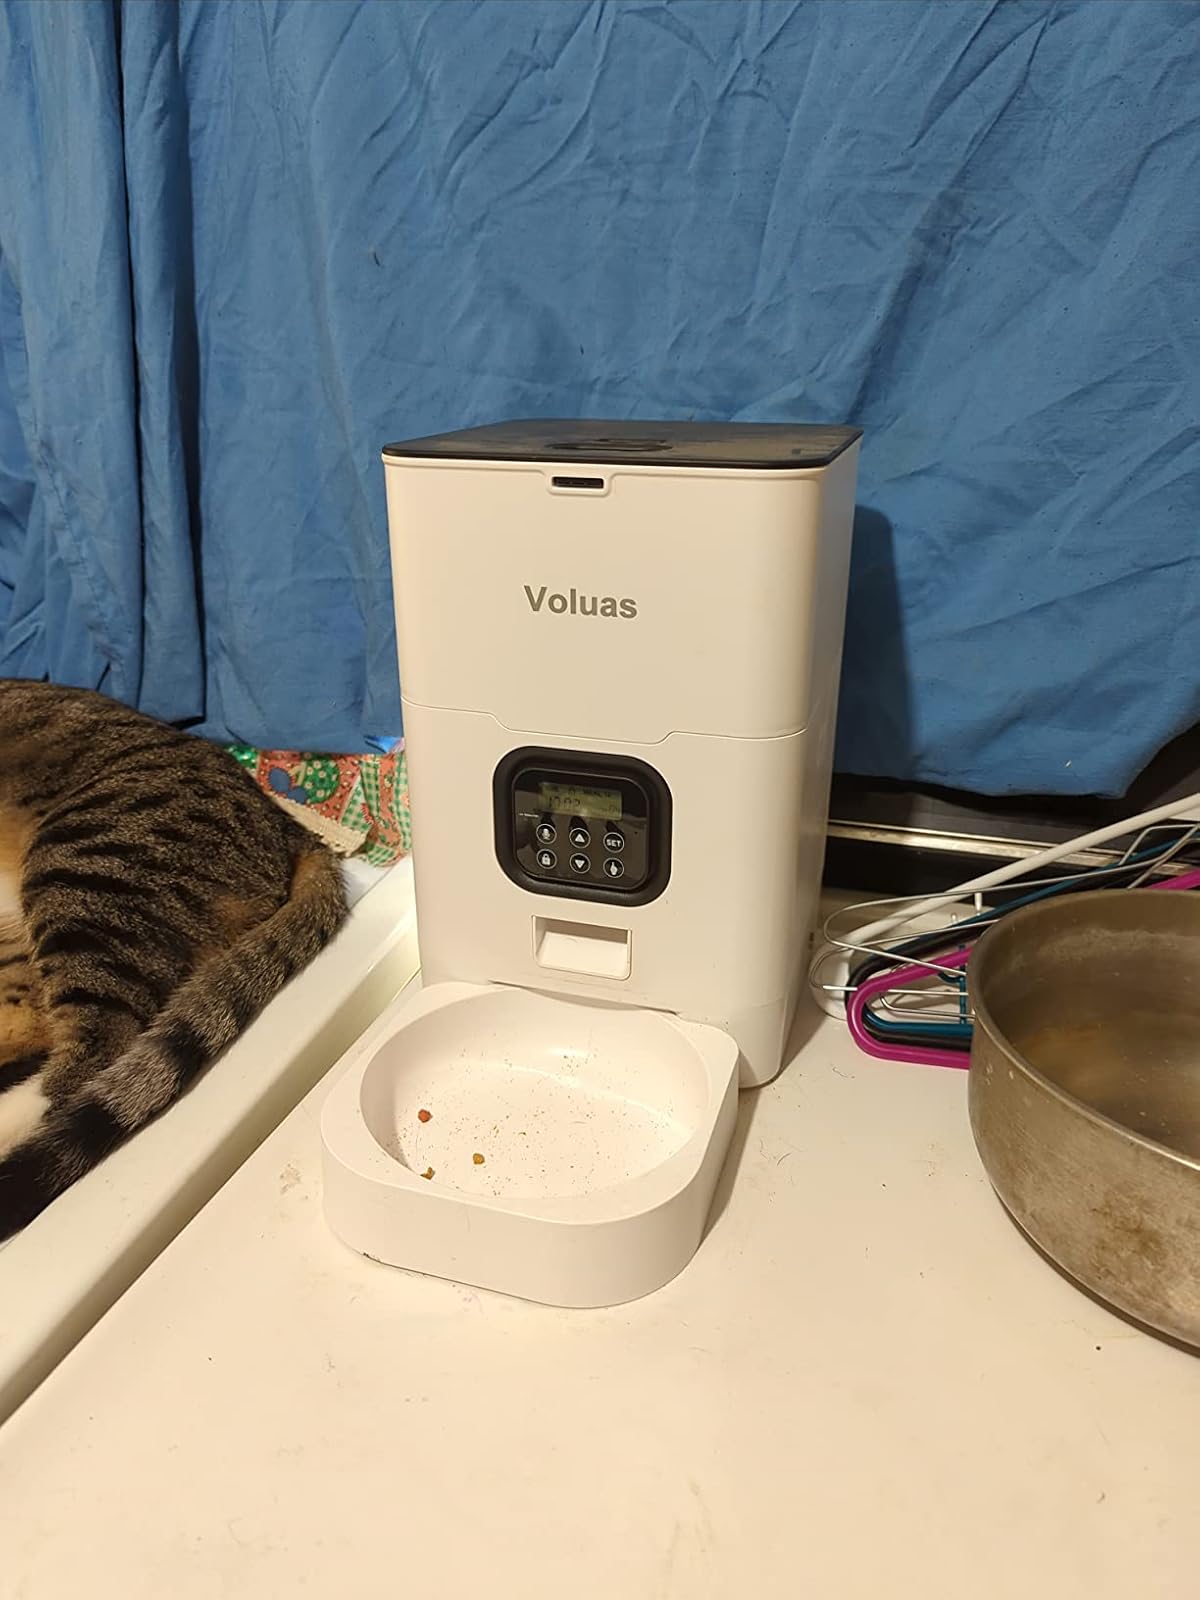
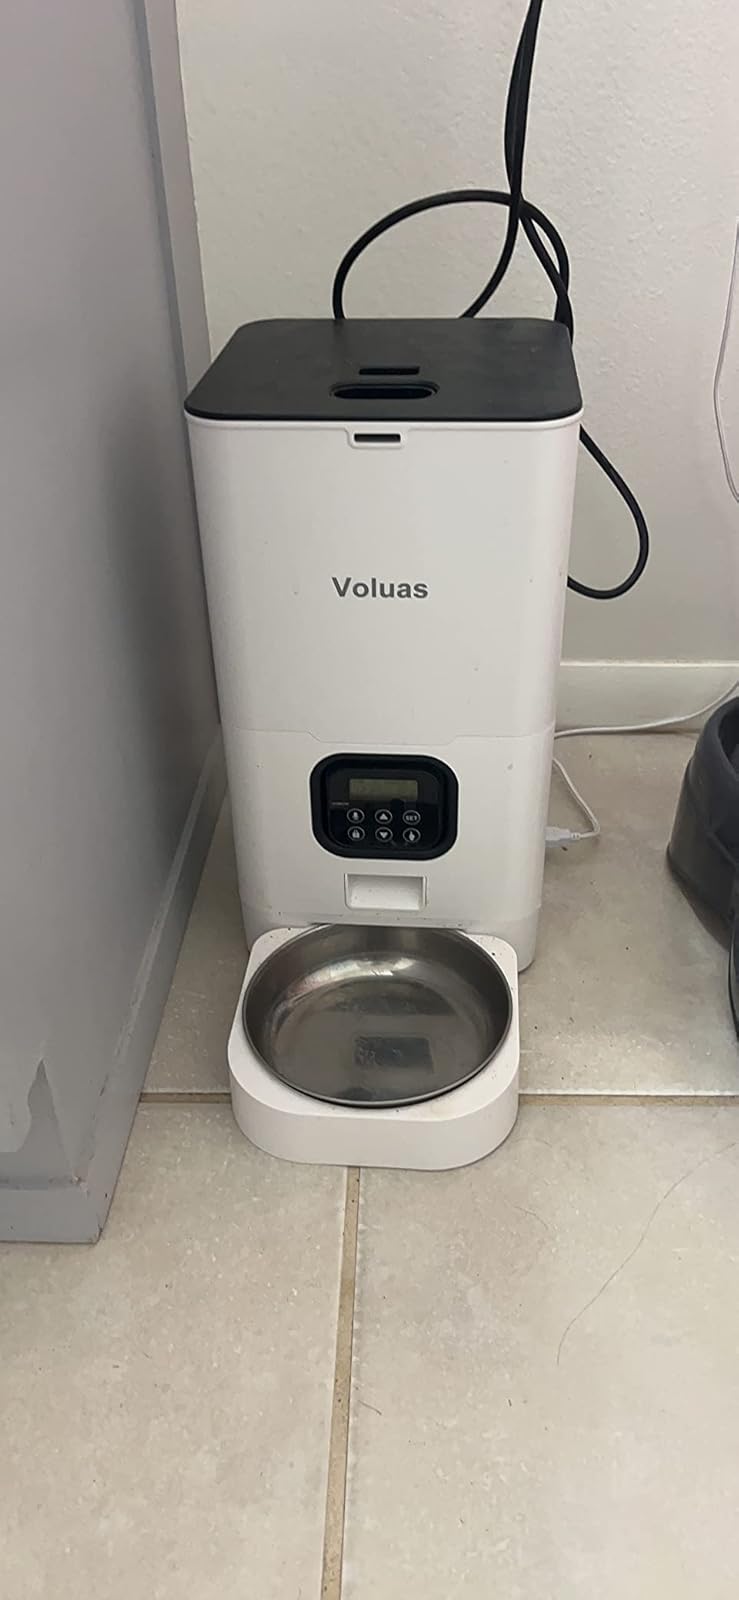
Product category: items_feeder
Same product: yes